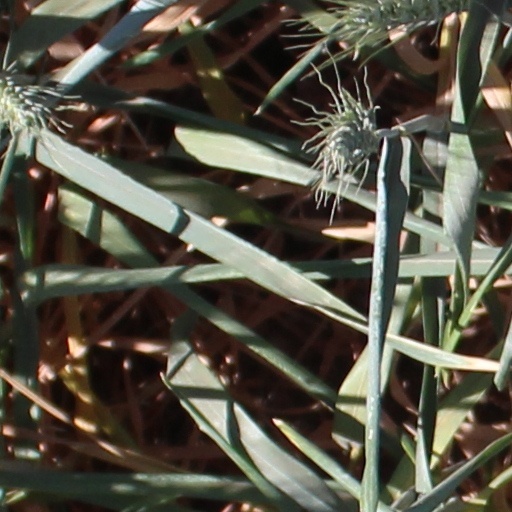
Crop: wheat